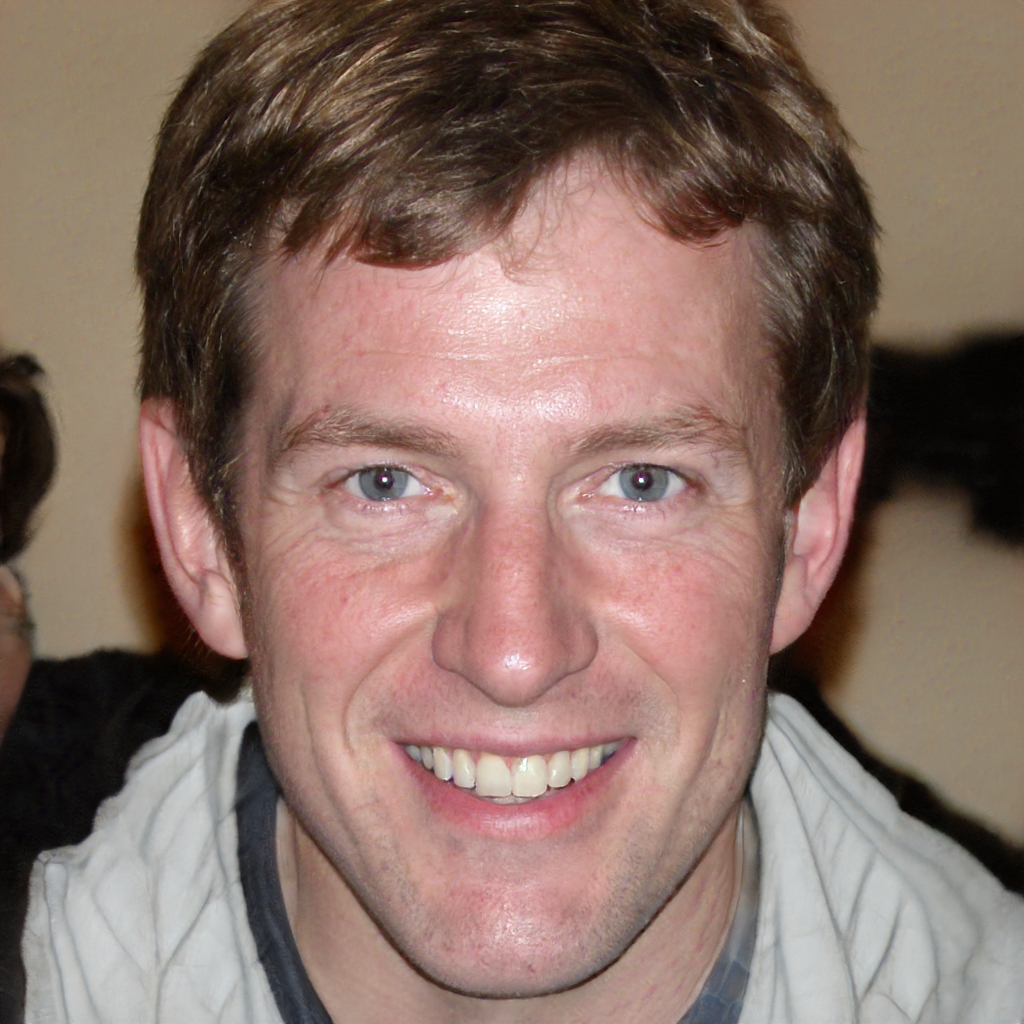
Label: Colored